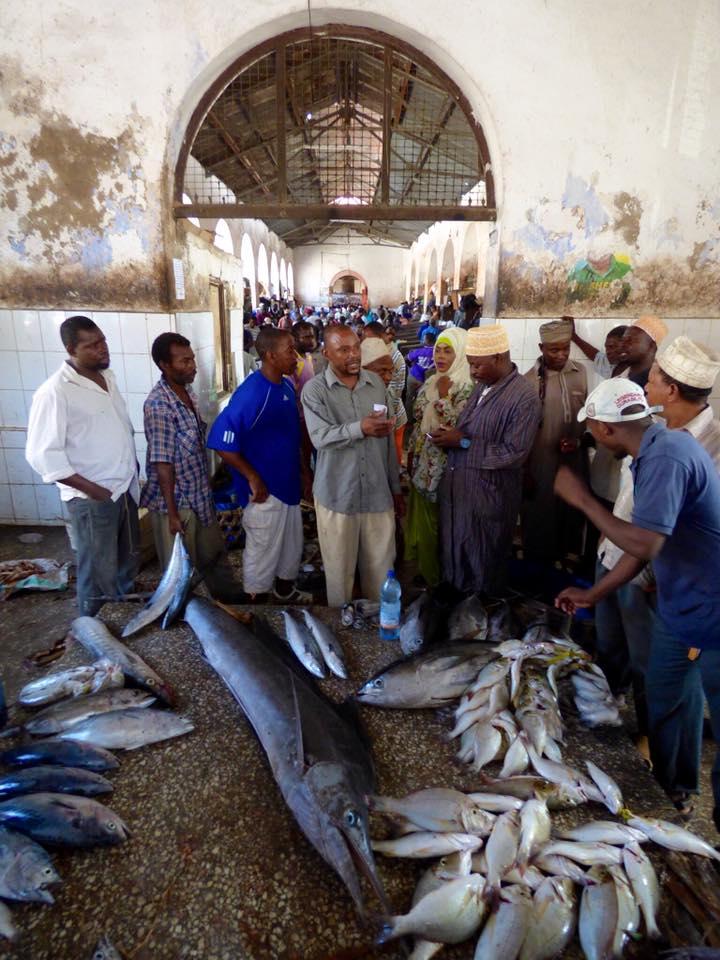
Watu wengi wamesimama ambapo katikati ya hao watu, kuna samaki zilizovuliwa. Samaki aliyekatikati, ni mkubwa kuliko samaki wengine na watu hao ni wavuvi wa samaki.